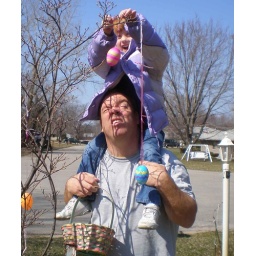
This is the grandparents Easter tradition. They decorate the tree in front of their house with plastic Easter eggs.